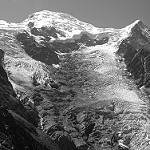
Label: B & W